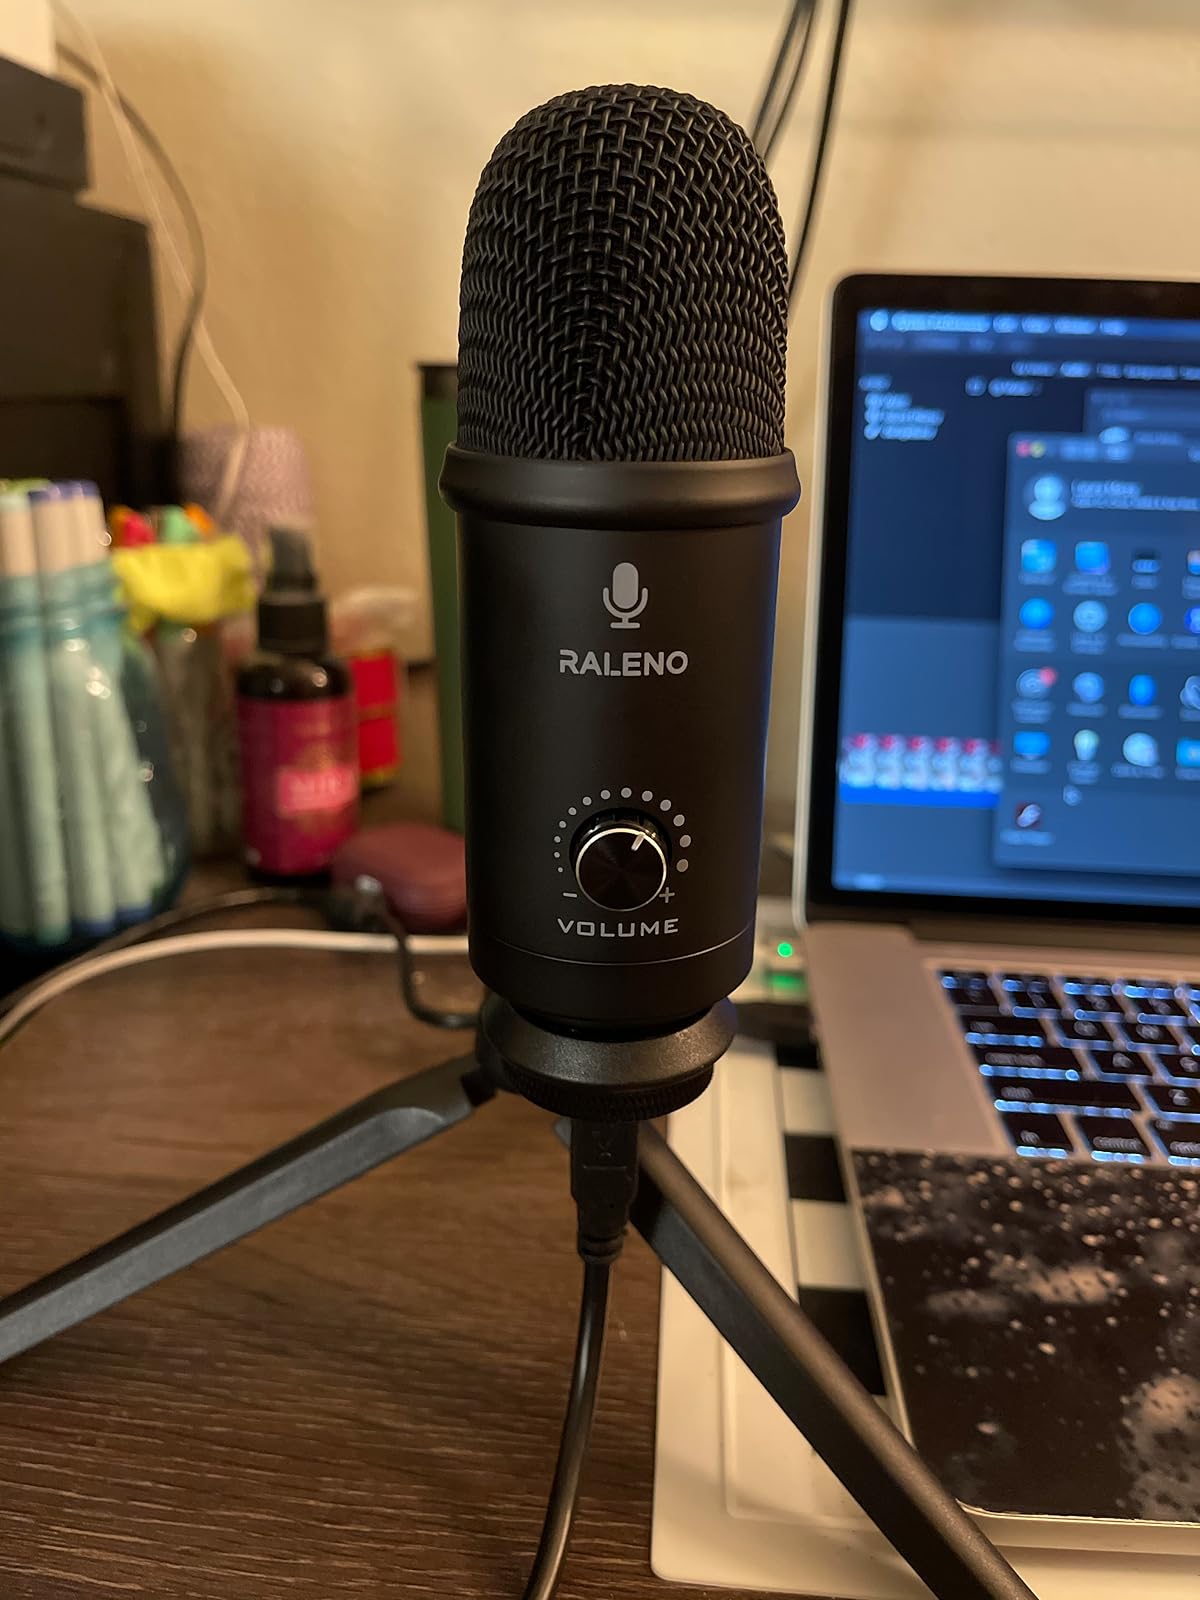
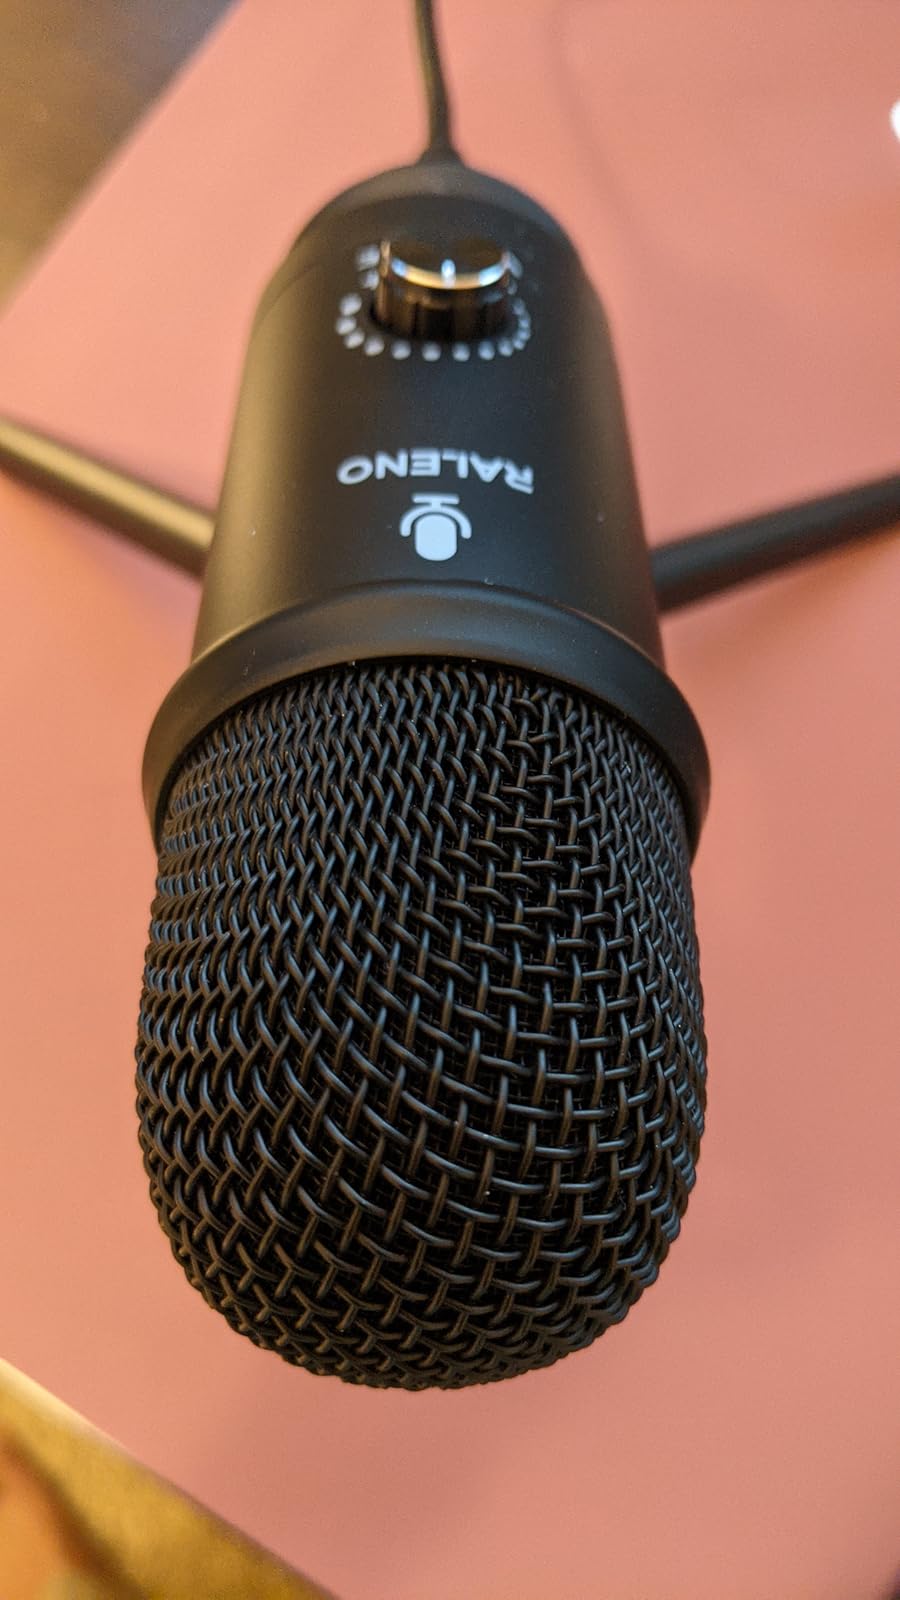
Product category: microphone
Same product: yes